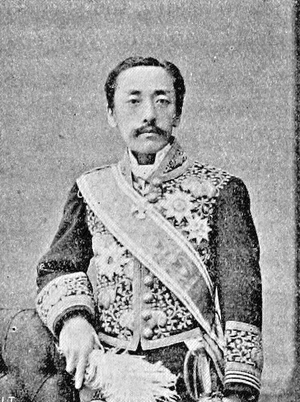
Le comte Matsudaira Norikata est le 8ᵉ et dernier daimyō du domaine d'Okutono dans la province de Mikawa et l'unique daimyō du domaine de Tanoguchi dans la province de Shinano. Il occupe les fonctions de rōjū et wakadoshiyori au sein de l'administration du shogunat Tokugawa et participe au gouvernement de Meiji à la suite de la restauration de Meiji. Il est l'un des fondateurs de la Croix-Rouge japonaise. Il est également connu sous le nom Ogyu Yuzuru.